Pete Wagner

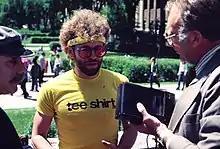
Pete Wagner with Marv Davidov at Generic Demonstration, Univ. of MN, Minneapolis, 1982

Pete Wagner (born January 26, 1955) is an American political cartoonist, activist, author, scholar and caricature artist whose work has been published in over 300 newspapers and other periodicals. His cartoons and activist theatrics have been the subject of controversy and media attention.